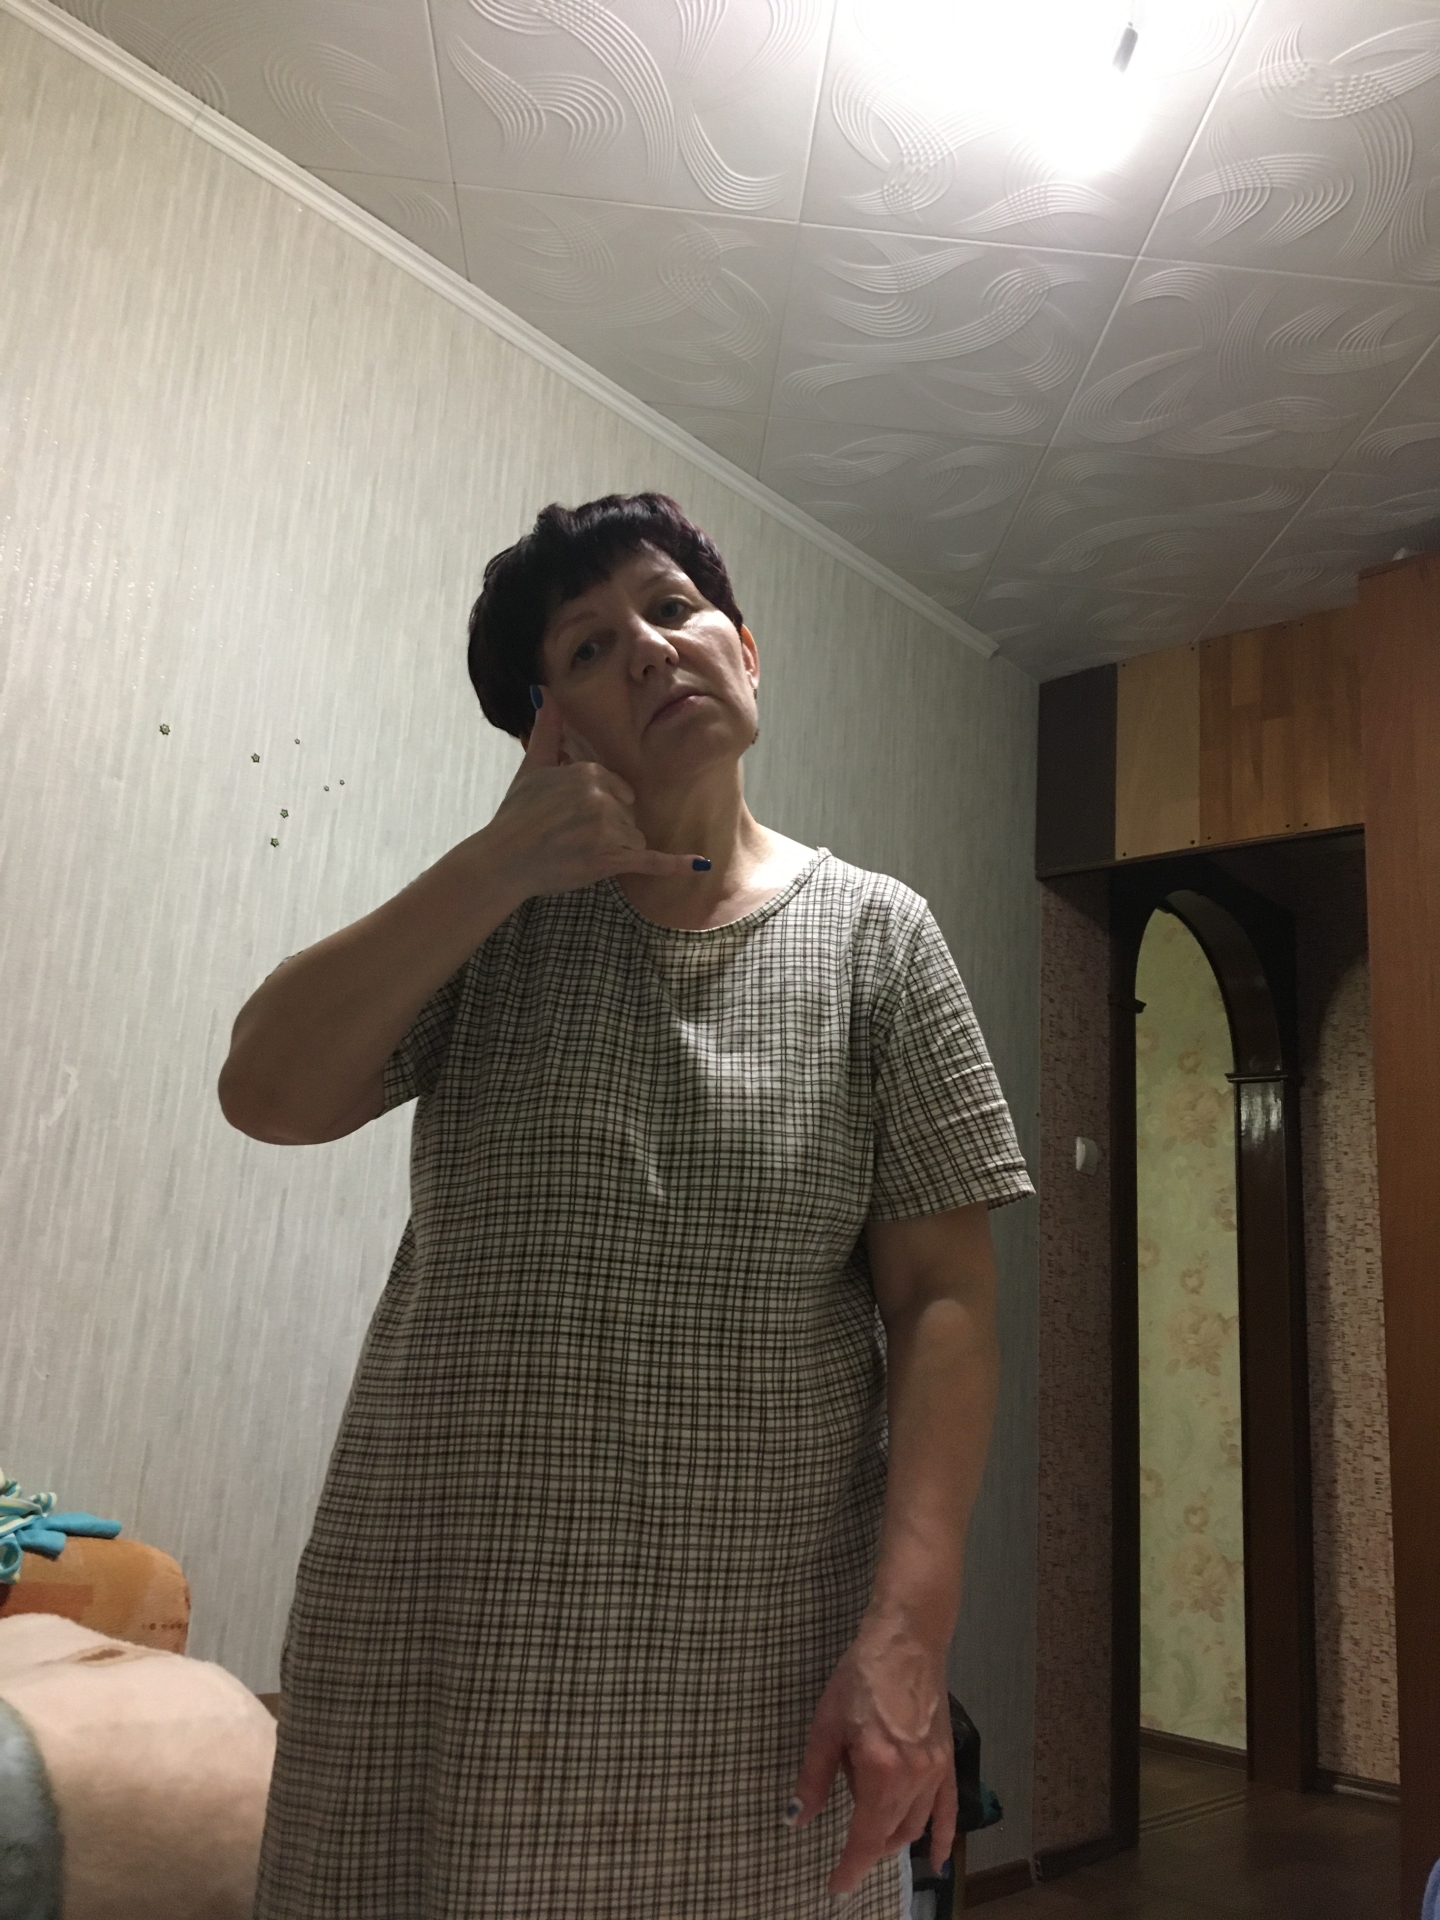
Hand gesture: call